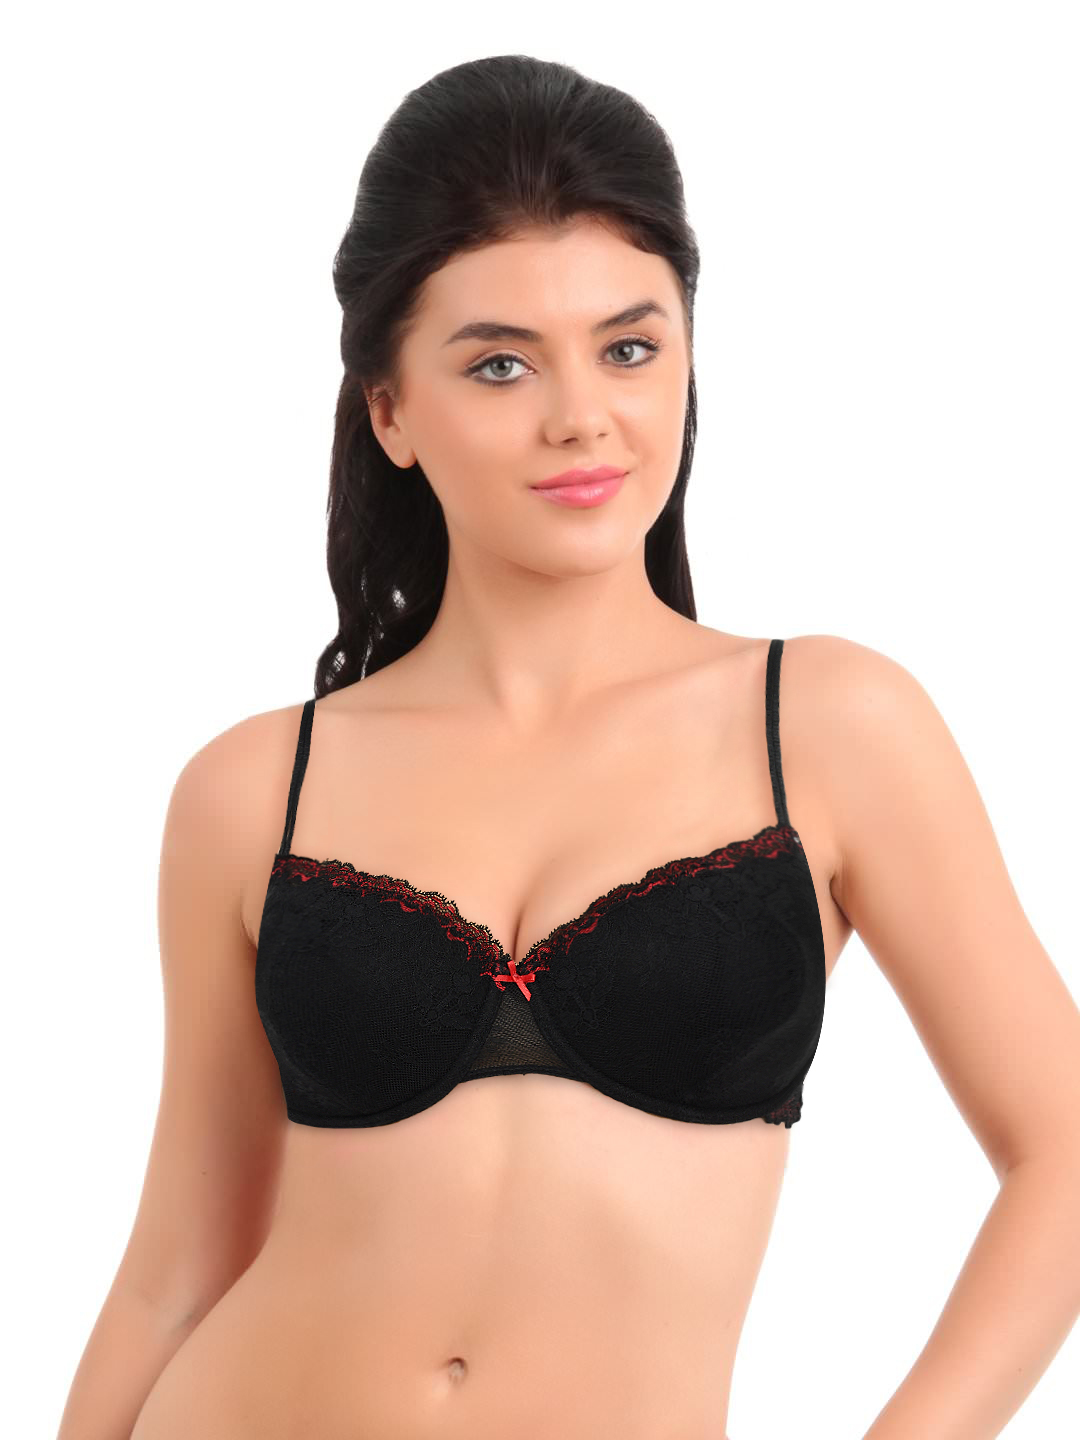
Amante Black Full-Coverage Lace Bra BGSM03
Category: Apparel / Innerwear / Bra
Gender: Women
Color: Black
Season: Winter 2015
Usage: Casual